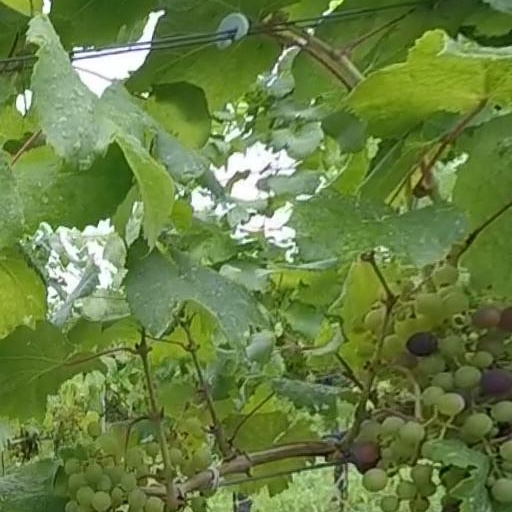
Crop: grape